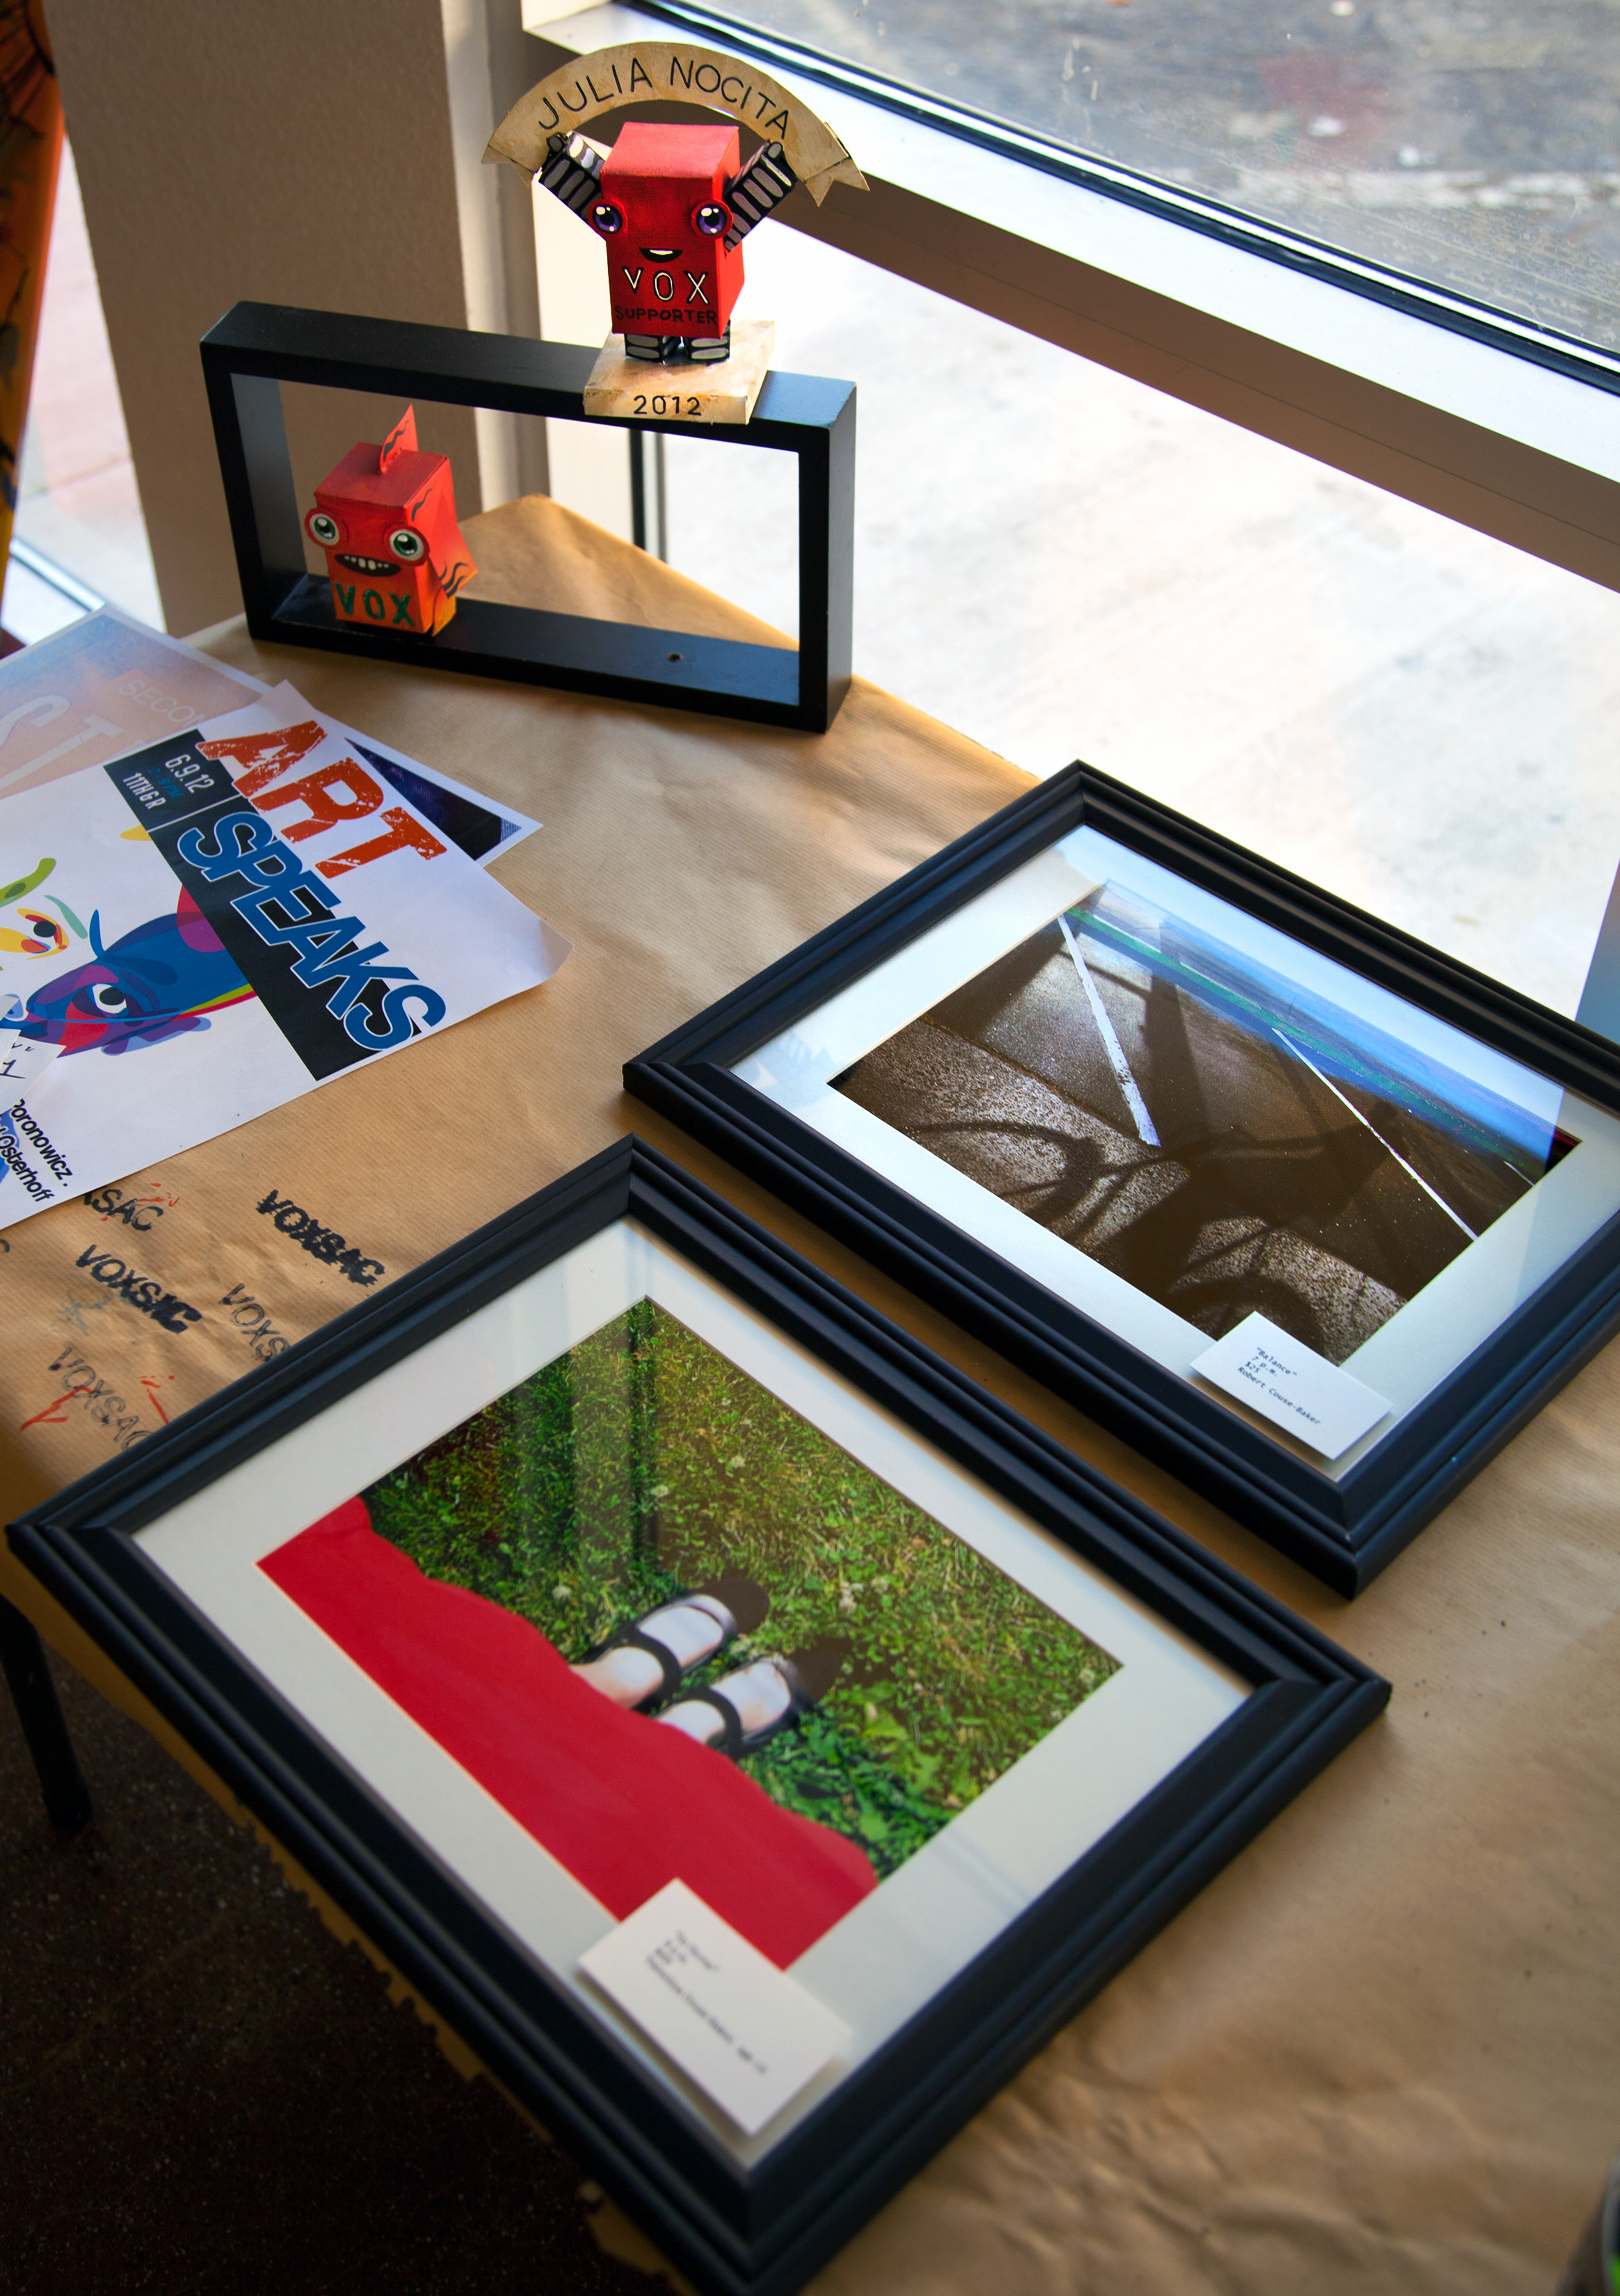
art, design, picture, sacramento, secondsaturday, vox, 8x10